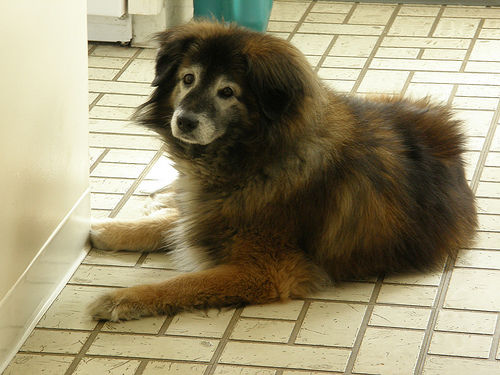
Animal: dog
Breed: leonberger